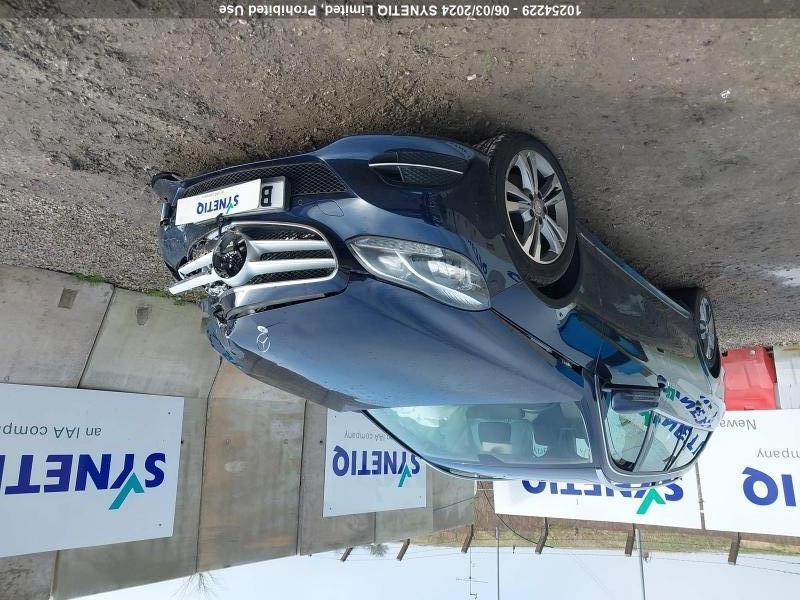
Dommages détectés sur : pare-choc avant, feu avant gauche, capot, aile avant gauche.
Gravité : majeur